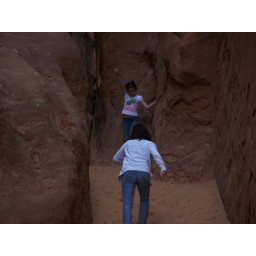
Ran up and down the sand in the narrow corridor between rocks about 10 times